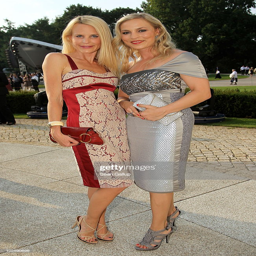
person and boxer attend the president 's annual summer garden party hosted by politician and his wife .